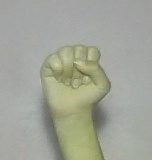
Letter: saad